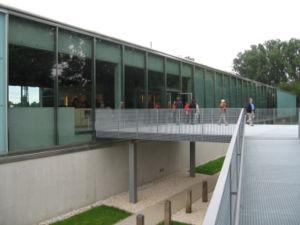
Le Musée celto-romain de Manching est un musée d’archéologie se trouvant dans le bourg allemand éponyme, au sein du district de la Haute-Bavière. Fondé en 2006, en tant que branche de la Collection archéologique de l’état de Bavière siégeant à Munich, il regroupe de façon permanente les découvertes archéologiques celtes issues des conséquentes fouilles du site de l’oppidum de Manching, ainsi que des vestiges romains témoignant de l’occupation romaine du sud de la Bavière, celle-ci comprenant notamment les fortifications militaires impériales de l’Oberstimm. Le musée organise également de nombreuses et régulières expositions temporaires portant sur des thématiques archéologiques variées et dont les horizons s'insèrent au-delà de l'archéologie locale et régionale.